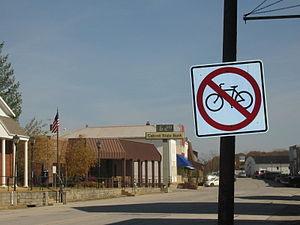
La ville américaine de Cabool est située dans le comté de Texas, dans l’État du Missouri.